The Great Passage

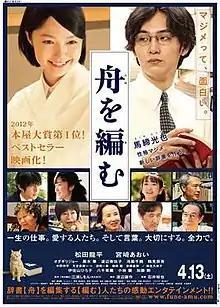
Theatrical release poster

is a 2013 Japanese drama film directed by Yuya Ishii, starring Ryuhei Matsuda as a dictionary editor. It is based on the best-selling novel by Shion Miura. The film won several awards, including the Japan Academy Prize for Picture of the Year, and also received several nominations. It was selected as the Japanese entry for the Best Foreign Language Film at the 86th Academy Awards, but it was not nominated.